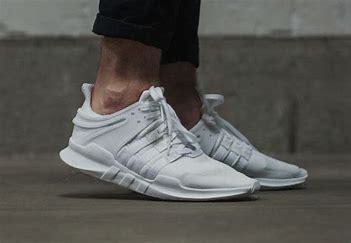
Brand: Adidas
Model: EQT Support Adv